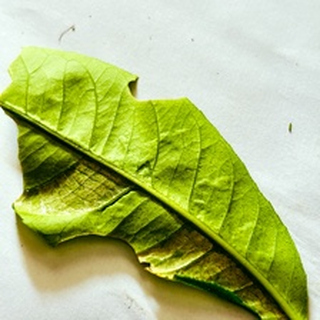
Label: lemon_deficiency